Port of Bayóvar

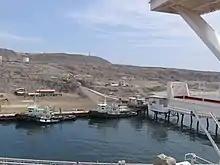
Puerto Bayovar

The Port of Bayóvar is located in the north of Peru. It has a capacity for ships - tanks of 16 thousand 500 to 250 thousand TM. The port has shelter in the form of a large bay.